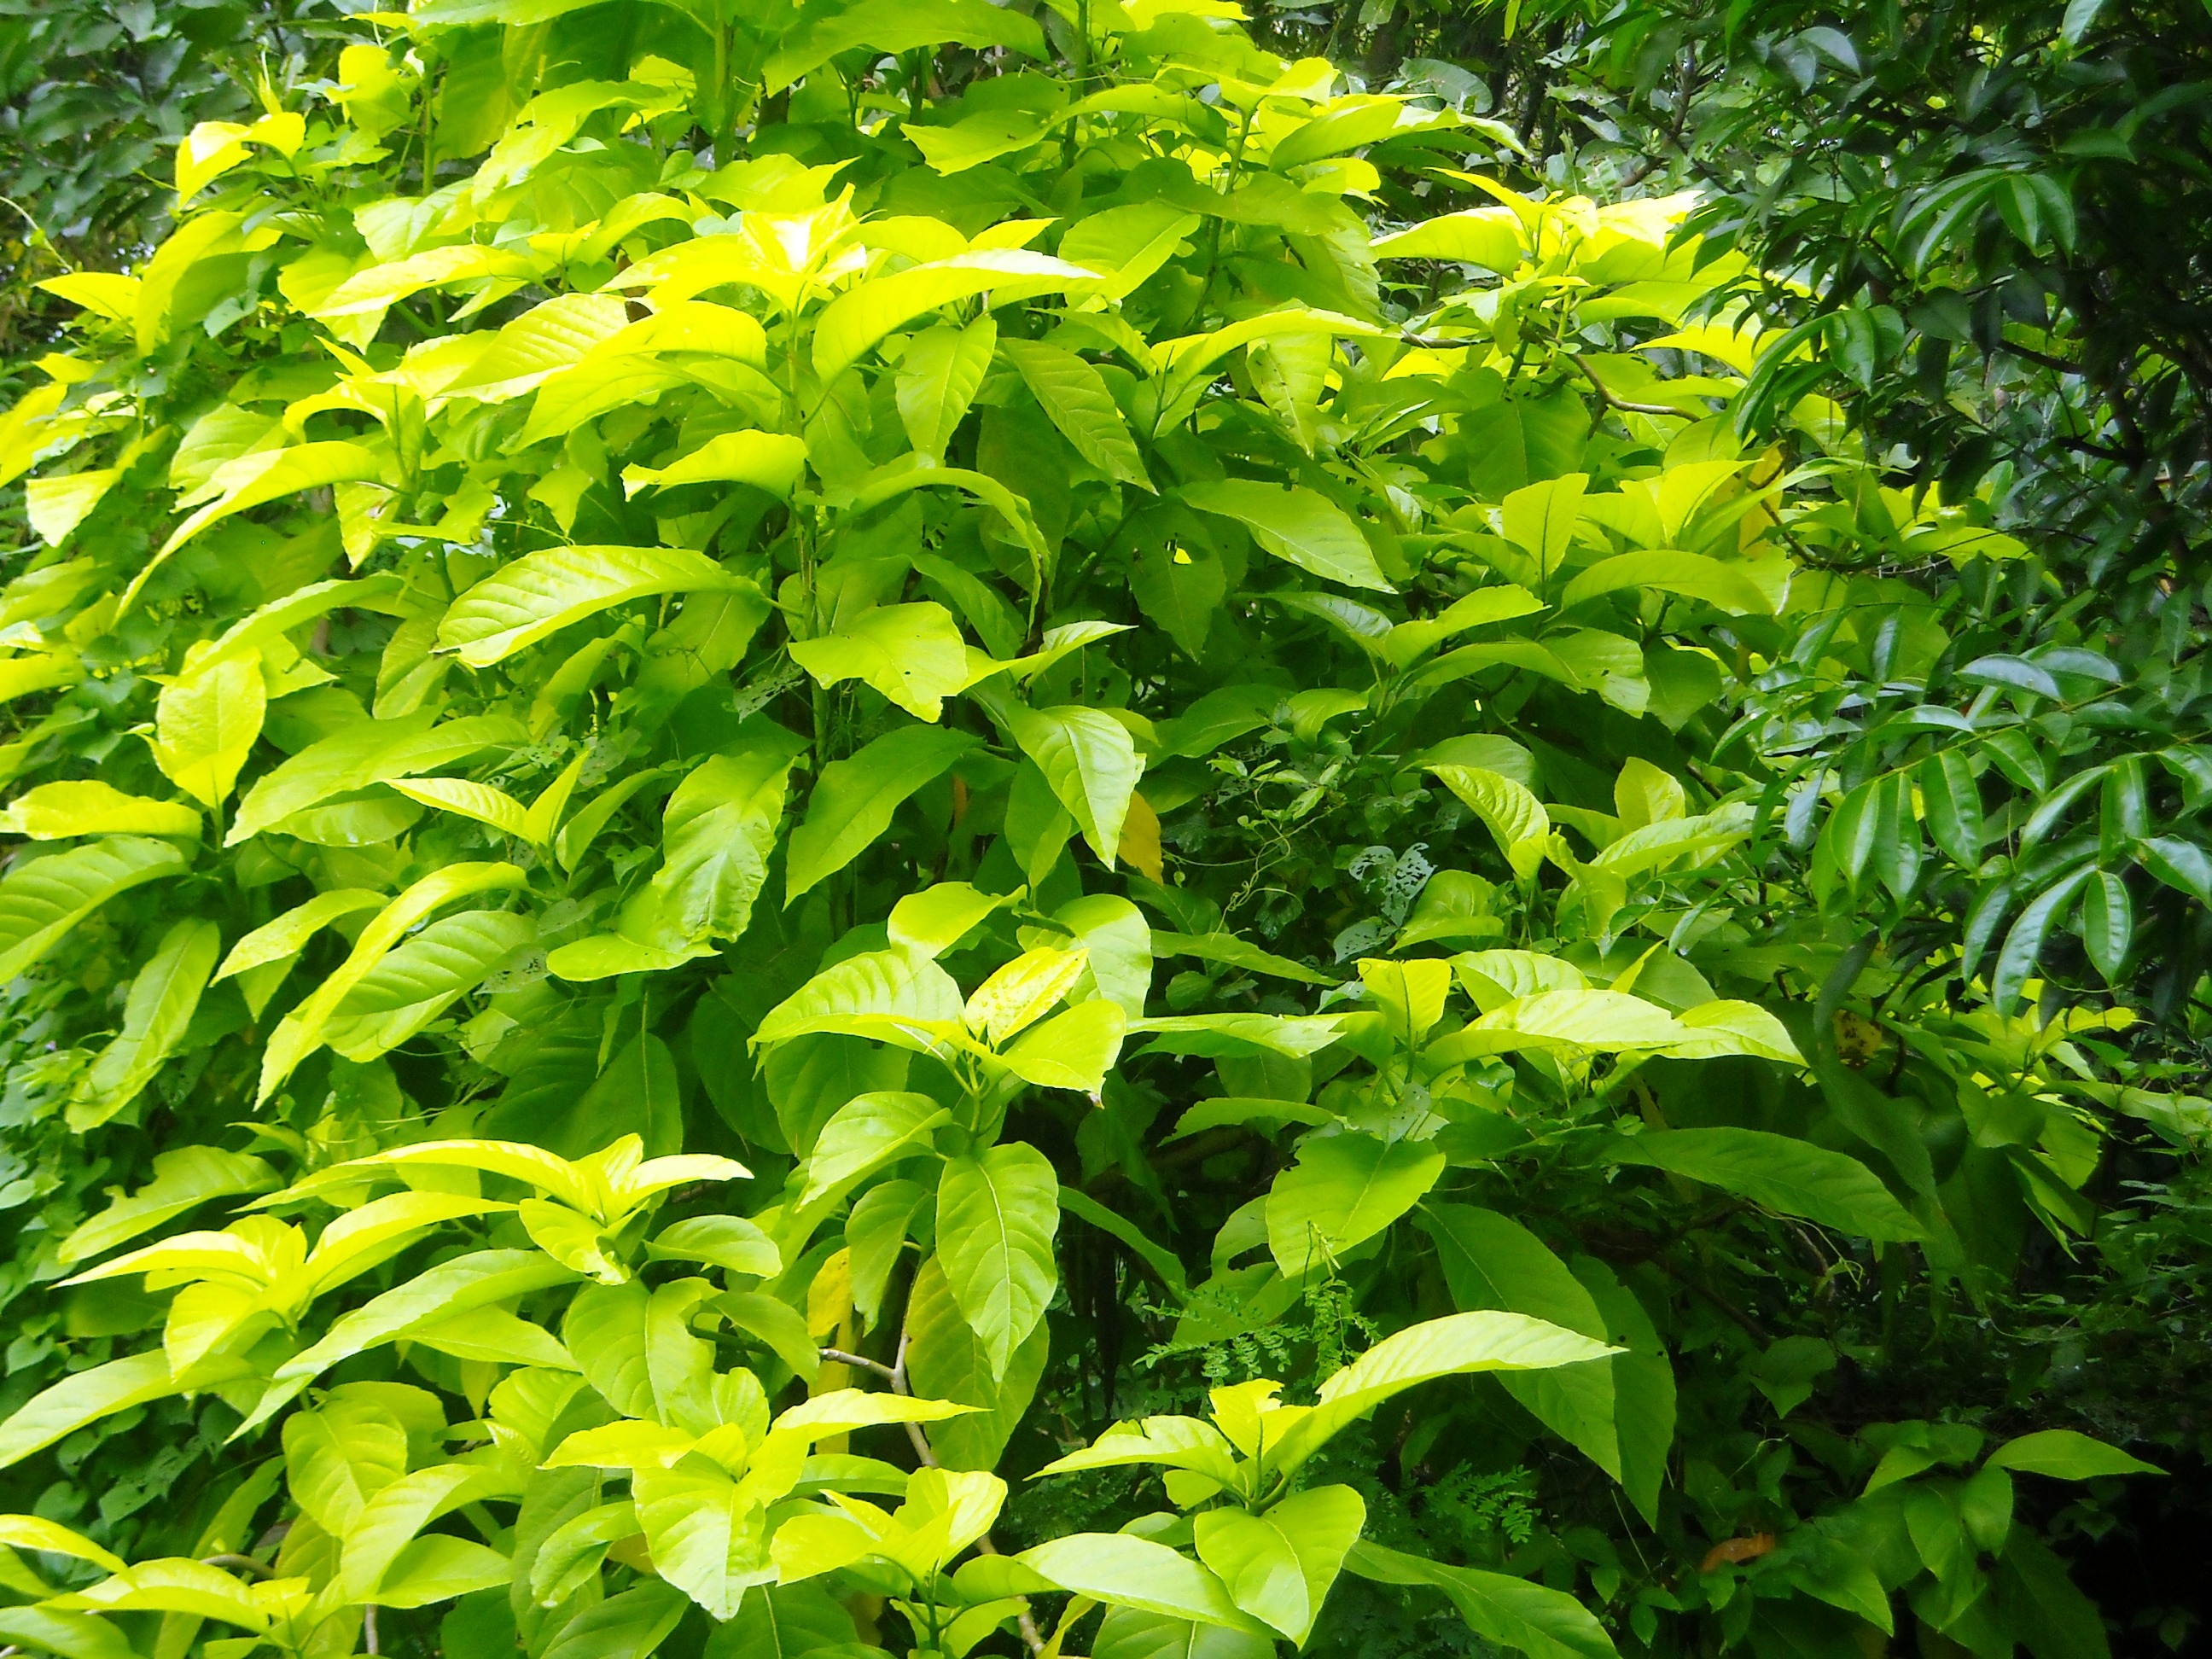
plant, leaf, flower, green, produce, botany, yellow, garden, flora, shrub, ornamental plants, flowering plant, land plant, ylang ylang